Answer in natural language. Consider the 3D positions of the objects in the scene and not just the 2D positions in the image. Is the centerpoint of  black colour l shaped countertop (highlighted by a red box) at a higher height than Window (highlighted by a blue box)? Choose between the following options: yes or no
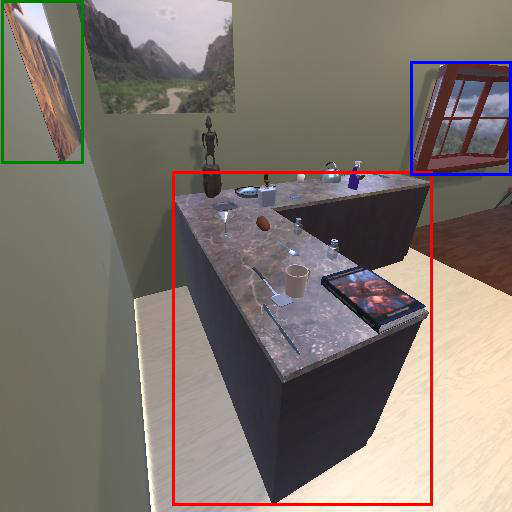
<answer>no</answer>